Alfred Hollingsworth

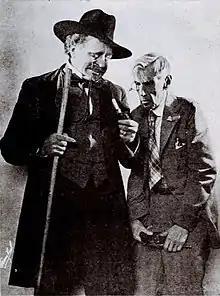
Hollingsworth (left) and Thomas Jefferson in "White Youth" (1920)

Alfred Hollingsworth was an American actor during the silent film era. He was in dozens of films from 1911 until 1925. He also directed four short films in 1916. "Hell's Hinges" has been described as a classic and Hollingsworth earned plaudits for his role in it.